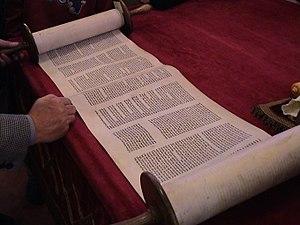
Le scriptorium de Qumrân désigne les vestiges d'un bâtiment du site archéologique de Khirbet Qumrân sur la mer Morte. Le terme a été inventé par Roland de Vaux et a suscité des associations trompeuses avec des scriptoria au sein de monastères chrétiens. La destination antique du bâtiment mis au jour est en effet encore controversée. Ce supposé scriptorium a été détruit en même temps que le reste du site par la légion romaine X Fretensis en 68 après JC.